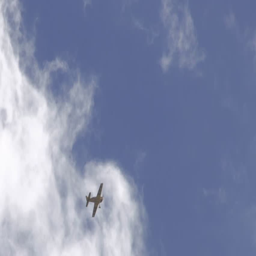
view of a plane flying the sky